Web crawler

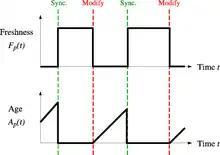
Evolution of Freshness and Age in a web crawler

In both cases, the repeated crawling order of pages can be done either in a random or a fixed order.